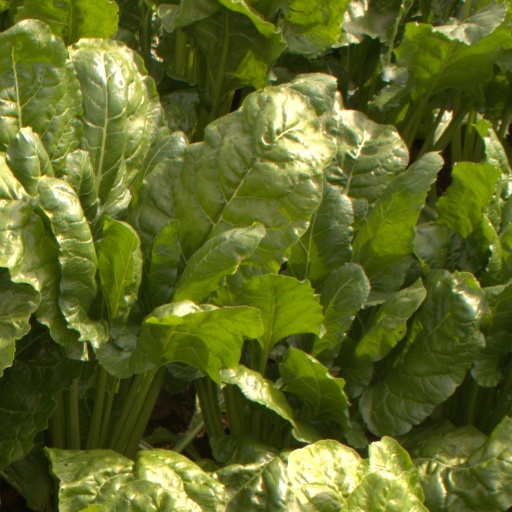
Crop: sugar beet